William Sydney Porter House

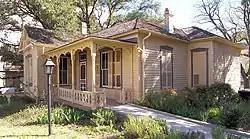
The O. Henry Museum in 2007

The William Sydney Porter House is a historic structure in Downtown Austin, Texas. William Sydney Porter, better known as the author and short story writer O. Henry, lived there between 1893 and 1895. The Porter house was added to the National Register of Historic Places on June 18, 1973. The house is known today as the O. Henry Museum.